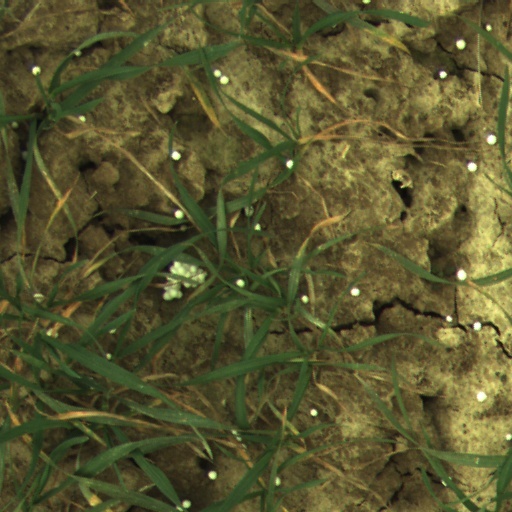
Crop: wheat